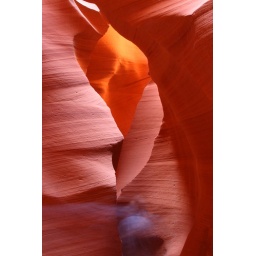
The blur at the bottom is a person walking by